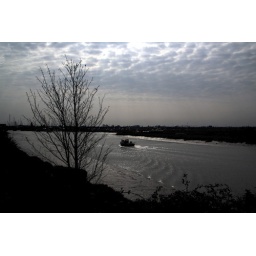
Darkened down to get the (very) faint subeams from the clouds and to highlight the ripples in the water